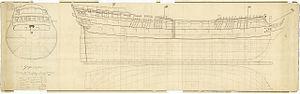
Le HMS Ganges est un vaisseau de 74 canons en service dans la Royal Navy de 1782 à 1816. Il participe à plusieurs engagements majeurs des guerres de la Révolution française et du Premier Empire.